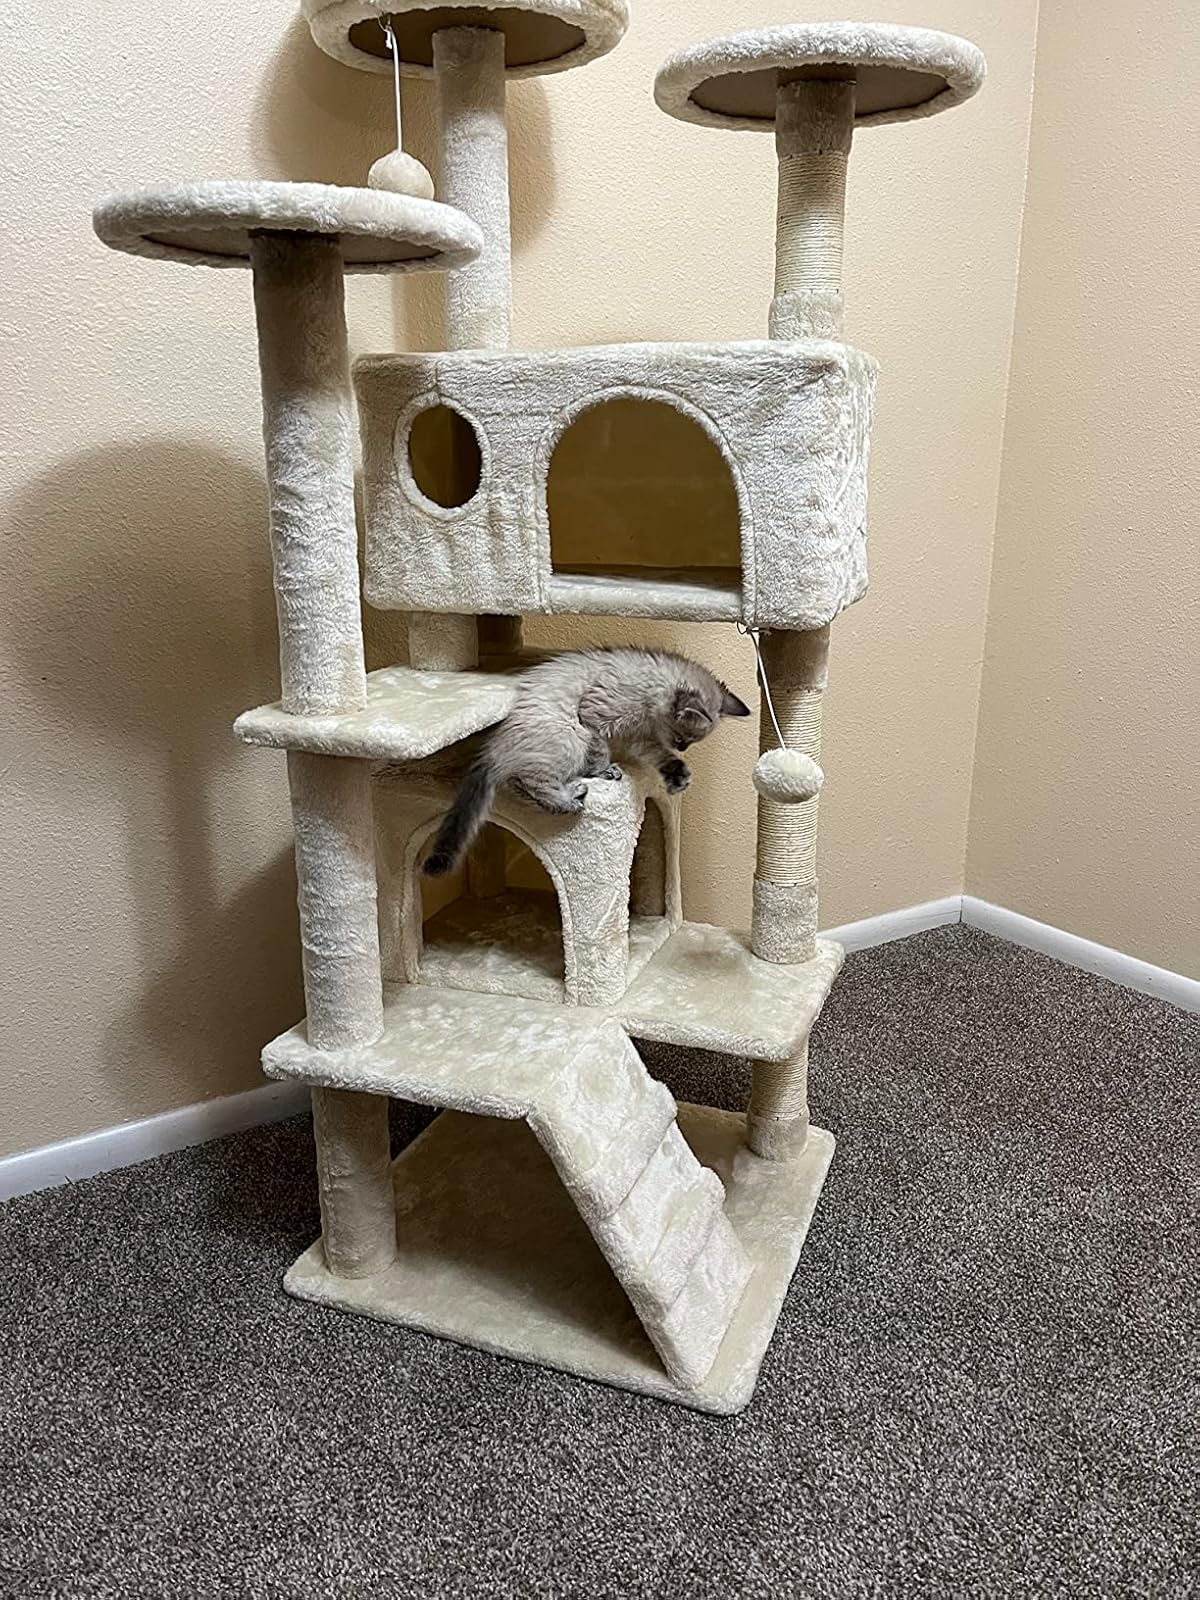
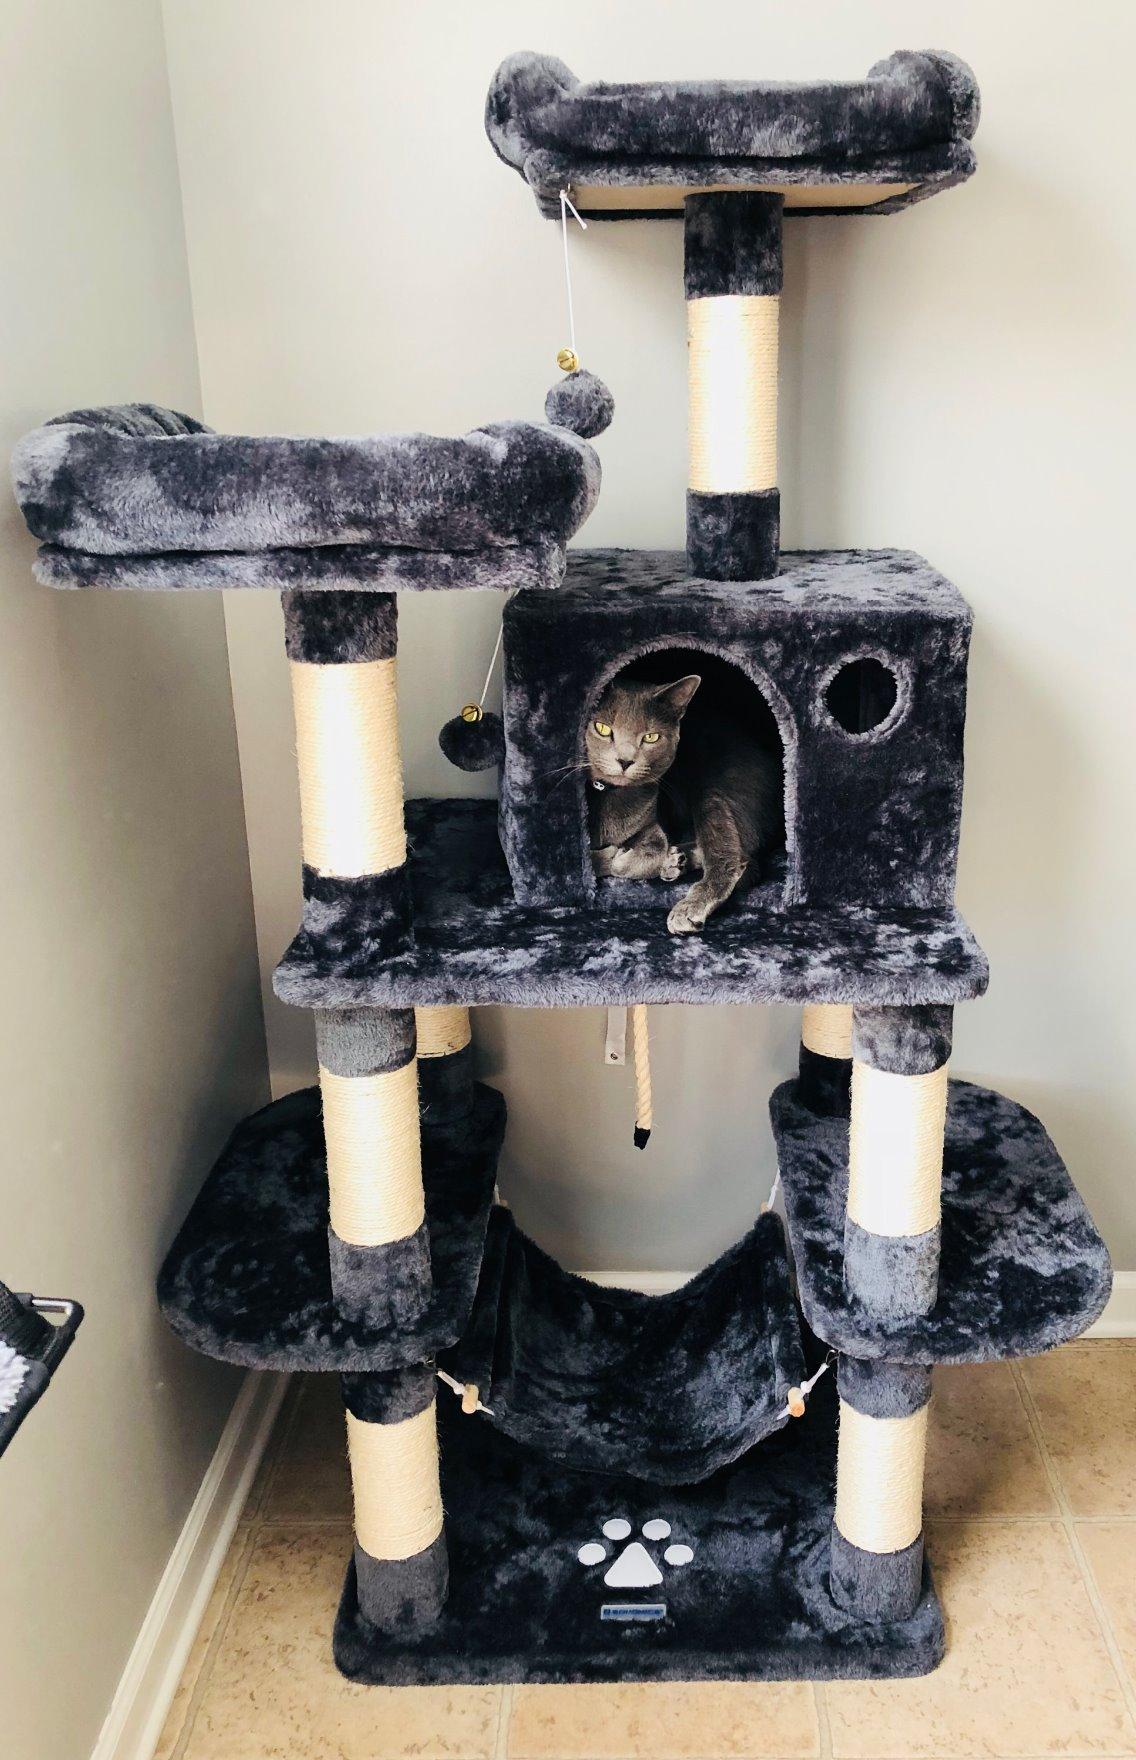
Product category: items_cat tree
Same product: no